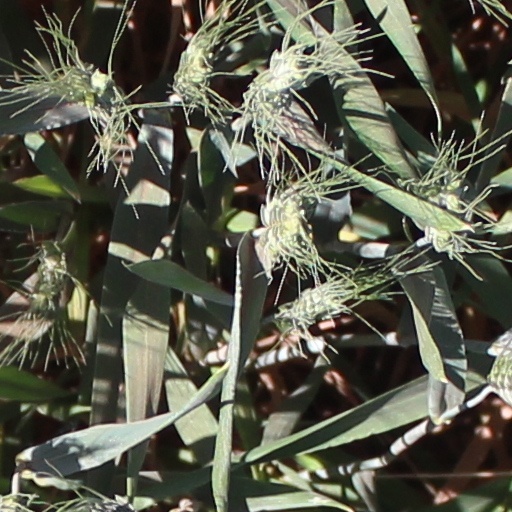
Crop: wheat